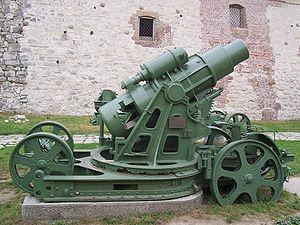
La bataille de Liège en Belgique fut la première bataille menée par l'Empire allemand durant la Première Guerre mondiale. Le siège commença le 5 août 1914 par l'attaque des intervalles entre les forts situés tout autour de Liège, et se termina le 16 août 1914 par la reddition du dernier d'entre eux.
Le Musée militaire de Belgrade est un musée de Belgrade, la capitale de la Serbie. Il est situé dans le parc Kalemegdan et dans la forteresse de Belgrade, qui dominent le confluent de la Save et du Danube. Il a été créé le 10 août 1878 par le prince Milan IV Obrenović. Le Musée militaire possède une collection riche de plus de 26 000 pièces.
Le mortier Škoda de 305 mm M 11 Haubitze, est une arme de siège fabriquée par les usines Škoda pour l'Armée austro-hongroise, de 1912 à 1916.
La position fortifiée de Namur était constituée de neuf forts de part et d’autre de la Meuse autour de Namur, construits entre 1888 et 1891, à l’initiative du général Henri Alexis Brialmont.
Le fort de Suarlée est l'un des neuf forts construits entre 1888 et 1891 autour de Namur en Belgique conjointement à ceux de Liège afin de défendre la neutralité du pays contre les velléités françaises ou allemandes qui étaient susceptibles d'emprunter la vallée de la Meuse pour s'envahir. Tous ces forts ont été conçus par le général Henri Alexis Brialmont et mettent en œuvre un béton non armé, matériau assez novateur à l'époque, et pas totalement maitrisé. Il est positionné au nord-ouest de la ville, entre les entités de Suarlée, Rhisnes et Saint-Servais.